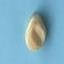
Maize quality: Good